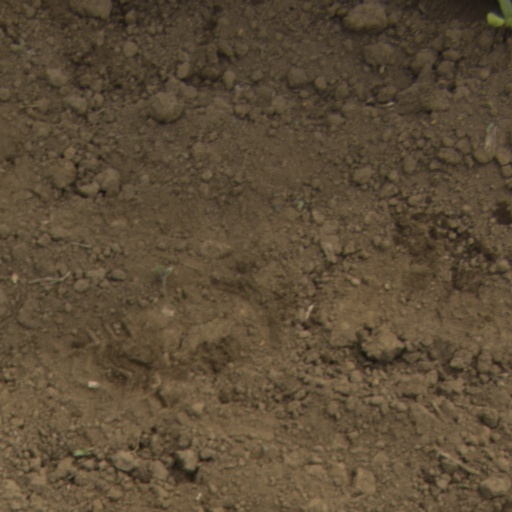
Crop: Jerusalem artichoke